Stephanie J. Block

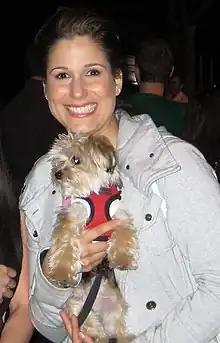
Block in Los Angeles in 2008

Stephanie Janette Block (born September 19, 1972) is an American actress and singer, best known for her work on the Broadway stage.